KNX (AM)

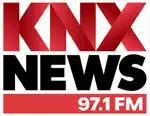
KNX logo used from 2021-2023

KNX was a strong competitor in the Los Angeles market while Bob Crane was its morning personality, but began declining in popularity after he left to star in the CBS television series "Hogan's Heroes". Following the example of corporate sister station WCBS in New York City, which had enjoyed success with an all-news format, KNX then became an all-news station in the spring of 1968. By chance, its first major breaking news coverage was a major worldwide story that happened locally: the assassination of Democratic Presidential candidate Robert F. Kennedy, in the Ambassador Hotel in Los Angeles, on June 5 of that year.